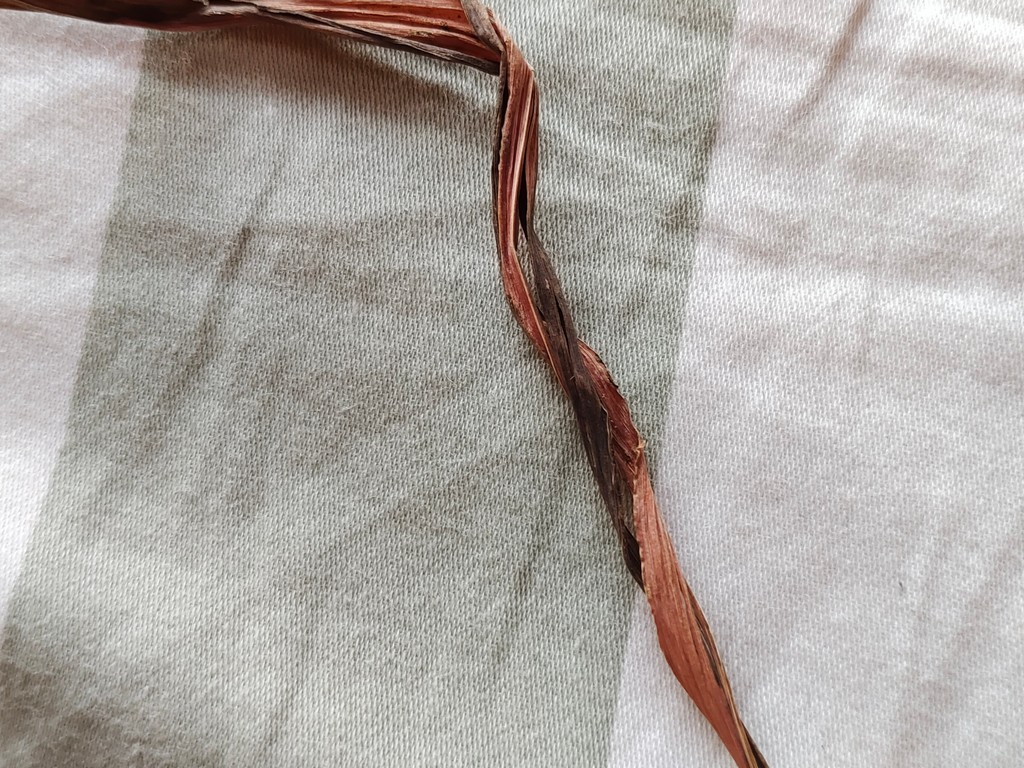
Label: Dried